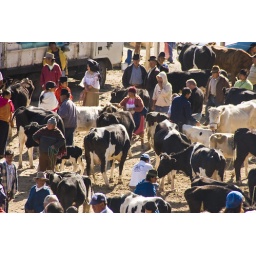
Vendors hope to sell or trade livestock during the Saturday morning animal market in Otavalo, Ecuador.